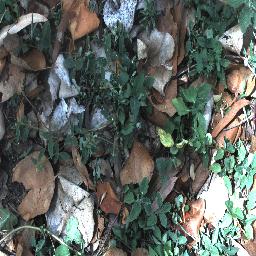
Label: negative